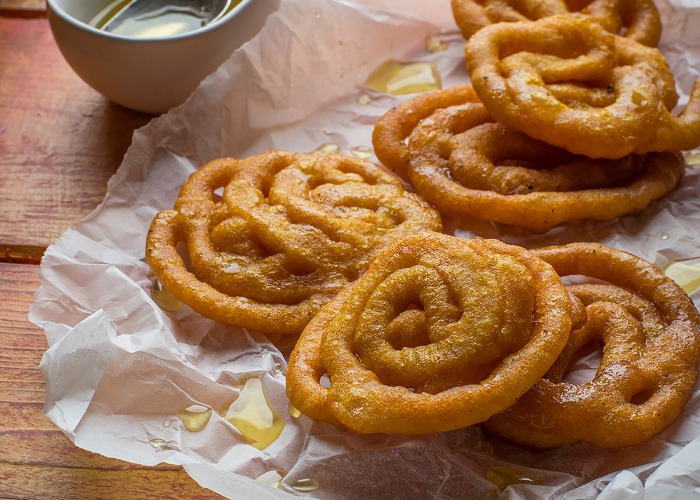
Dish: jalebi